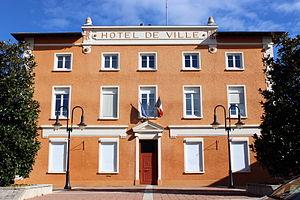
Hotel de ville de Saint-Quentin-Fallavier.
Saint-Quentin-Fallavier est une commune française de l'unité urbaine de Villefontaine, située dans le département de l'Isère en région Auvergne-Rhône-Alpes. Elle a fait partie de la ville nouvelle de L'Isle-d'Abeau, dont elle héberge l'important parc d'activités de Chesnes.